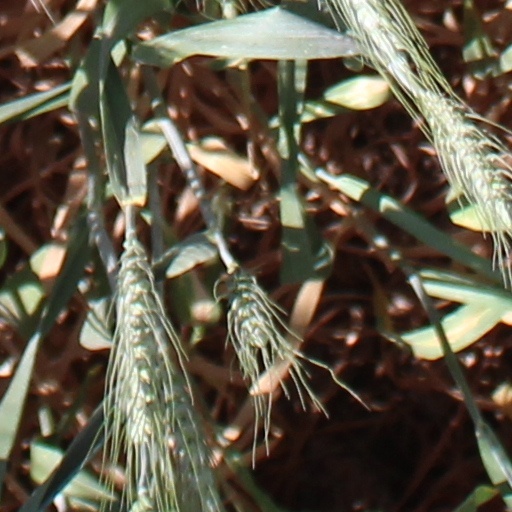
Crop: wheat